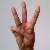
The image shows a hand gesture representing the letter 'W' in Indian Sign Language.